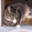
Label: cat